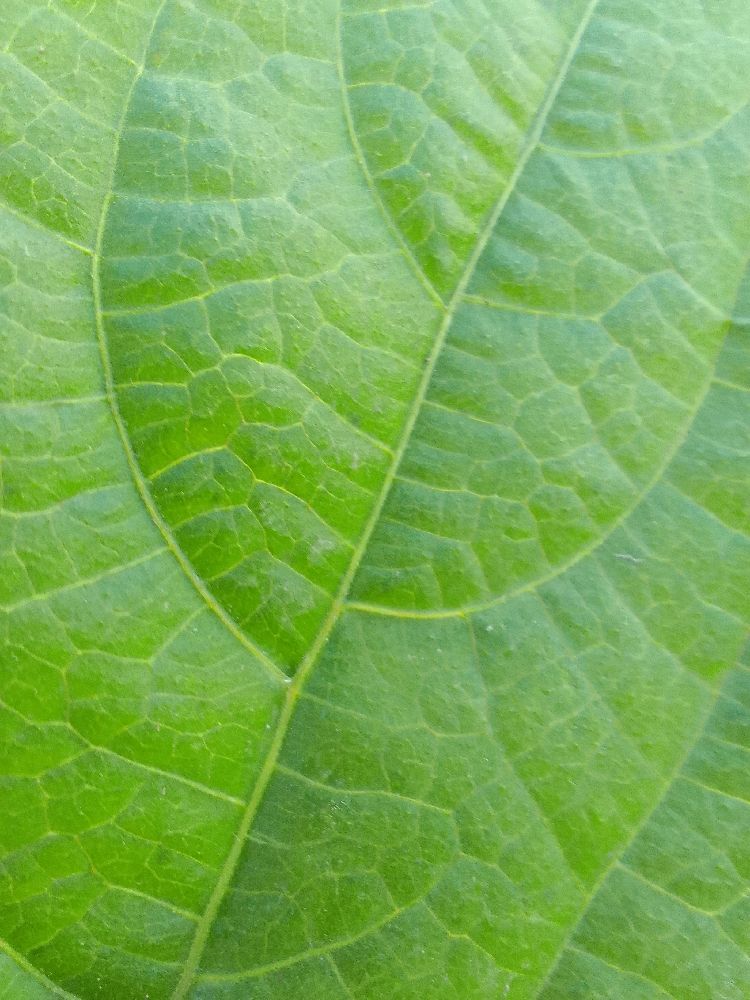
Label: healthy